Reign of Marcus Aurelius

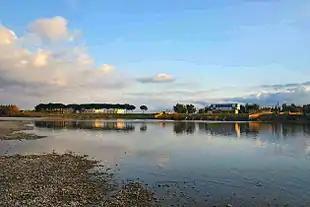
The Euphrates river near Raqqa, Syria

Soon after the emperors' accession, Marcus' eleven-year-old daughter, Annia Lucilla, was betrothed to Verus (in spite of the fact that he was, formally, her uncle). At the ceremonies commemorating the event, new provisions were made for the support of poor children, along the lines of earlier imperial foundations. Marcus and Lucius proved popular with the people of Rome, who strongly approved of their "civiliter" ("lacking pomp") behavior. The emperors permitted free speech, evinced by the fact that the comedy writer Marullus was able to criticize them without suffering retribution. At any other time, under any other emperor, he would have been executed. But it was a peaceful time, a forgiving time. And thus, as the biographer of the "Historia Augusta" wrote, "No one missed the lenient ways of Pius."